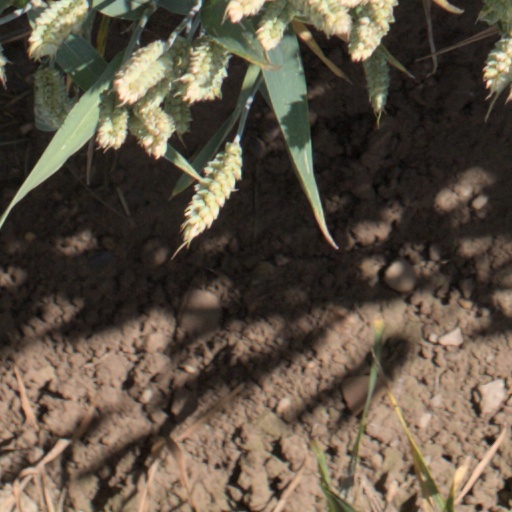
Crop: wheat